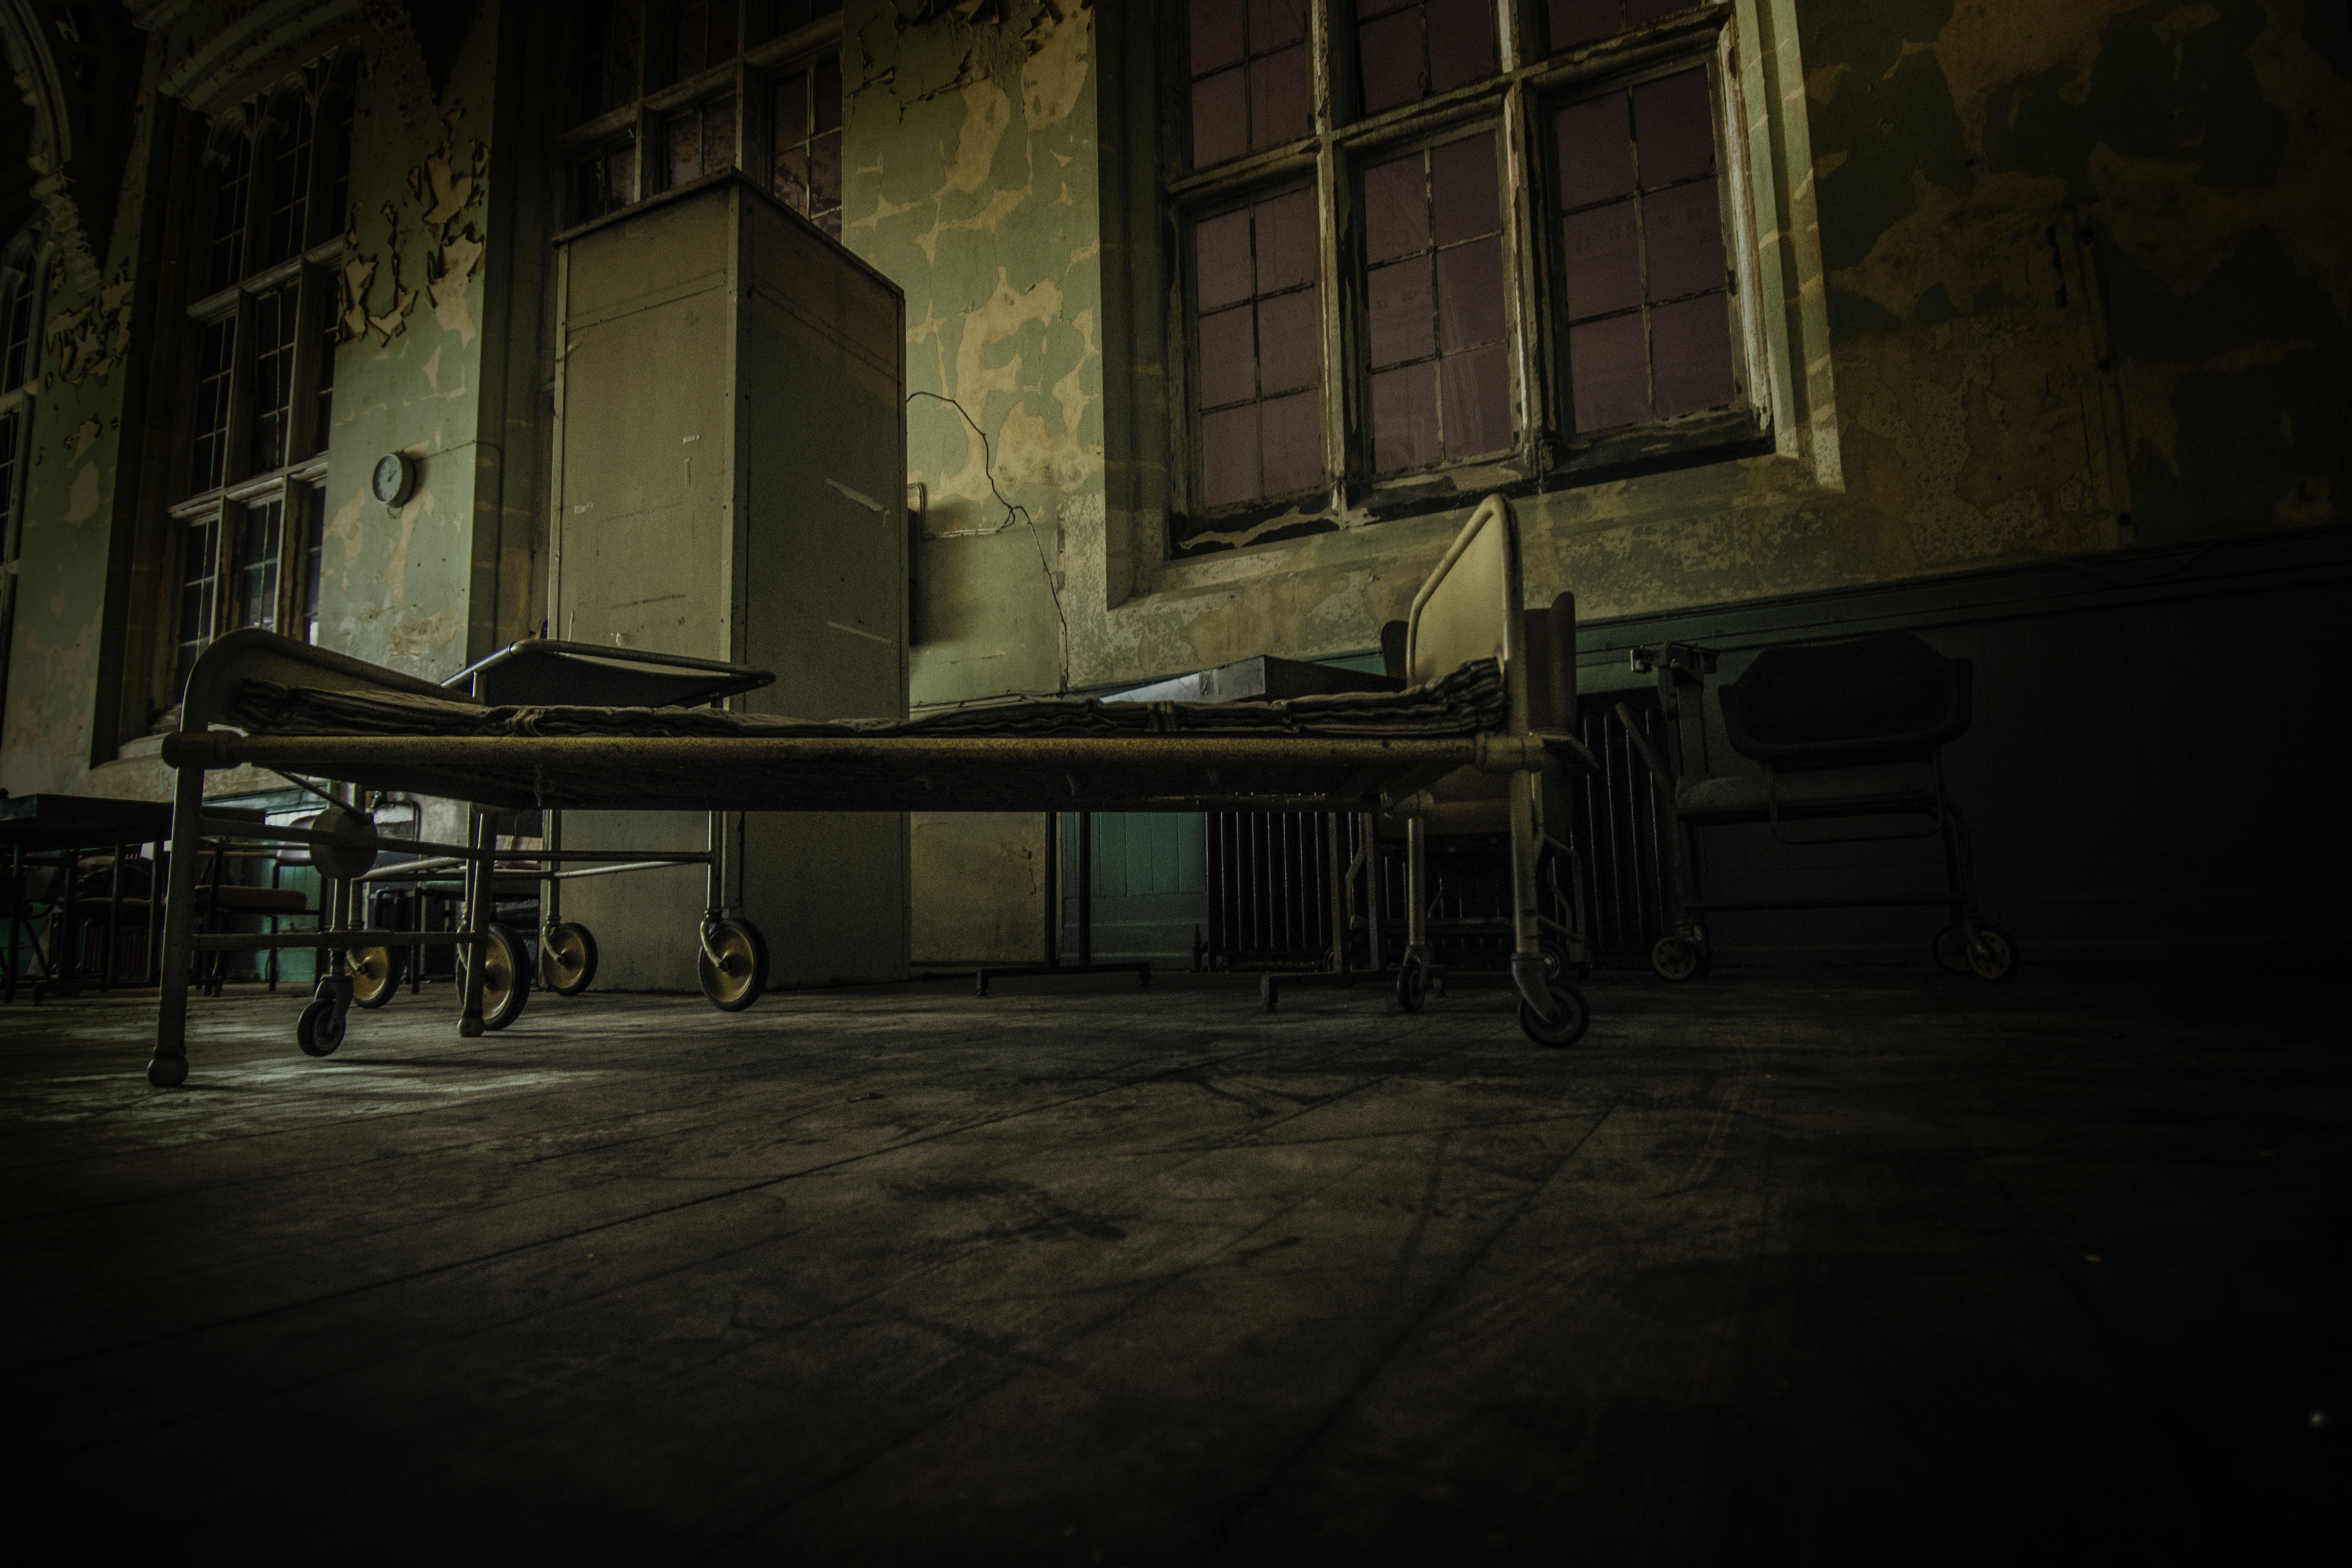
light, street, night, darkness, screenshot